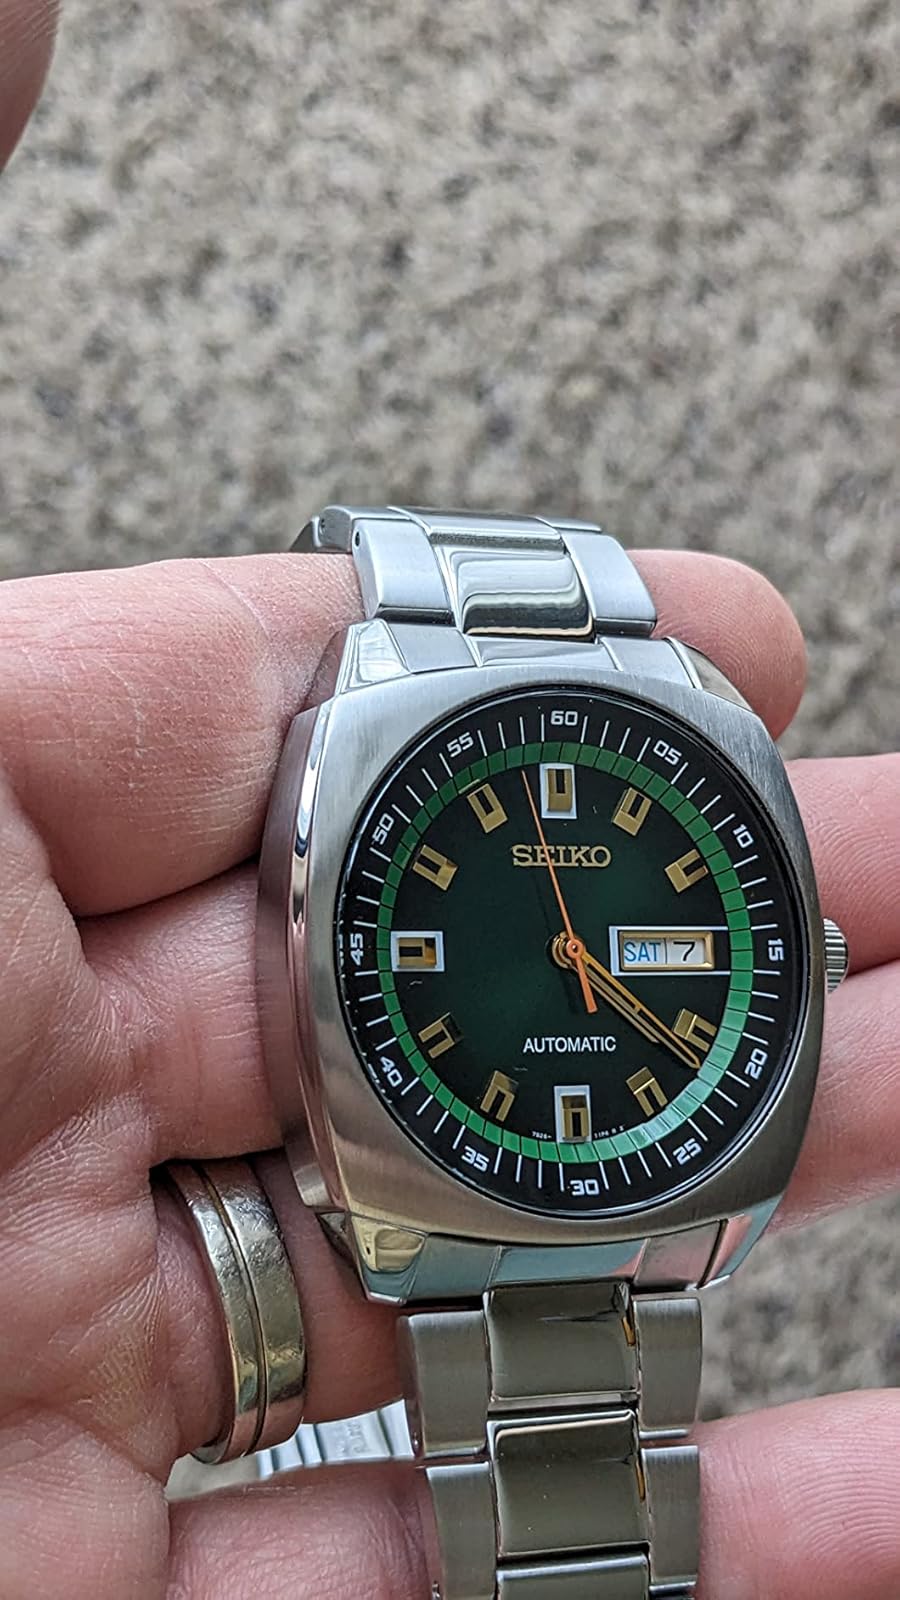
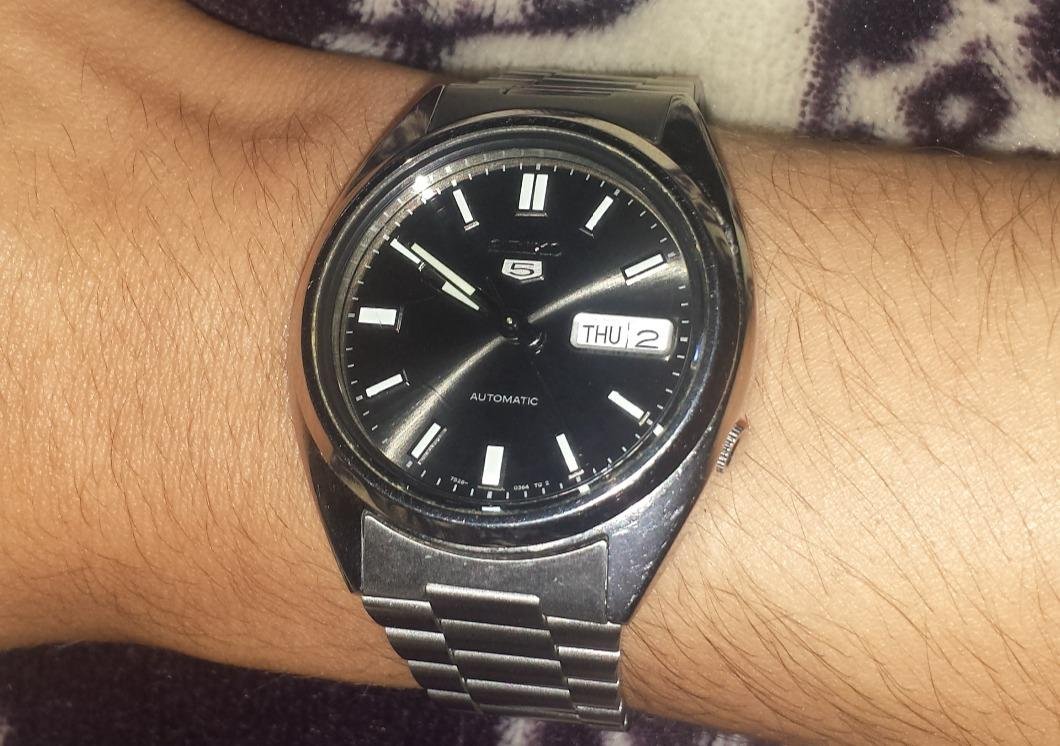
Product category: accessories_watch
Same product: no